European Competitive Telecommunications Association

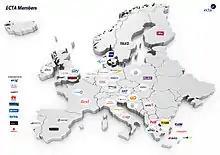
Map of ECTA Members across Europe

ECTA members are some of the primary innovators in implementation of advanced telecommunications and broadband services